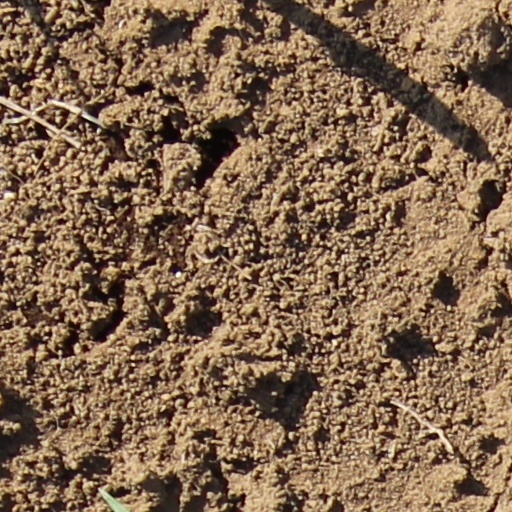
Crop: wheat